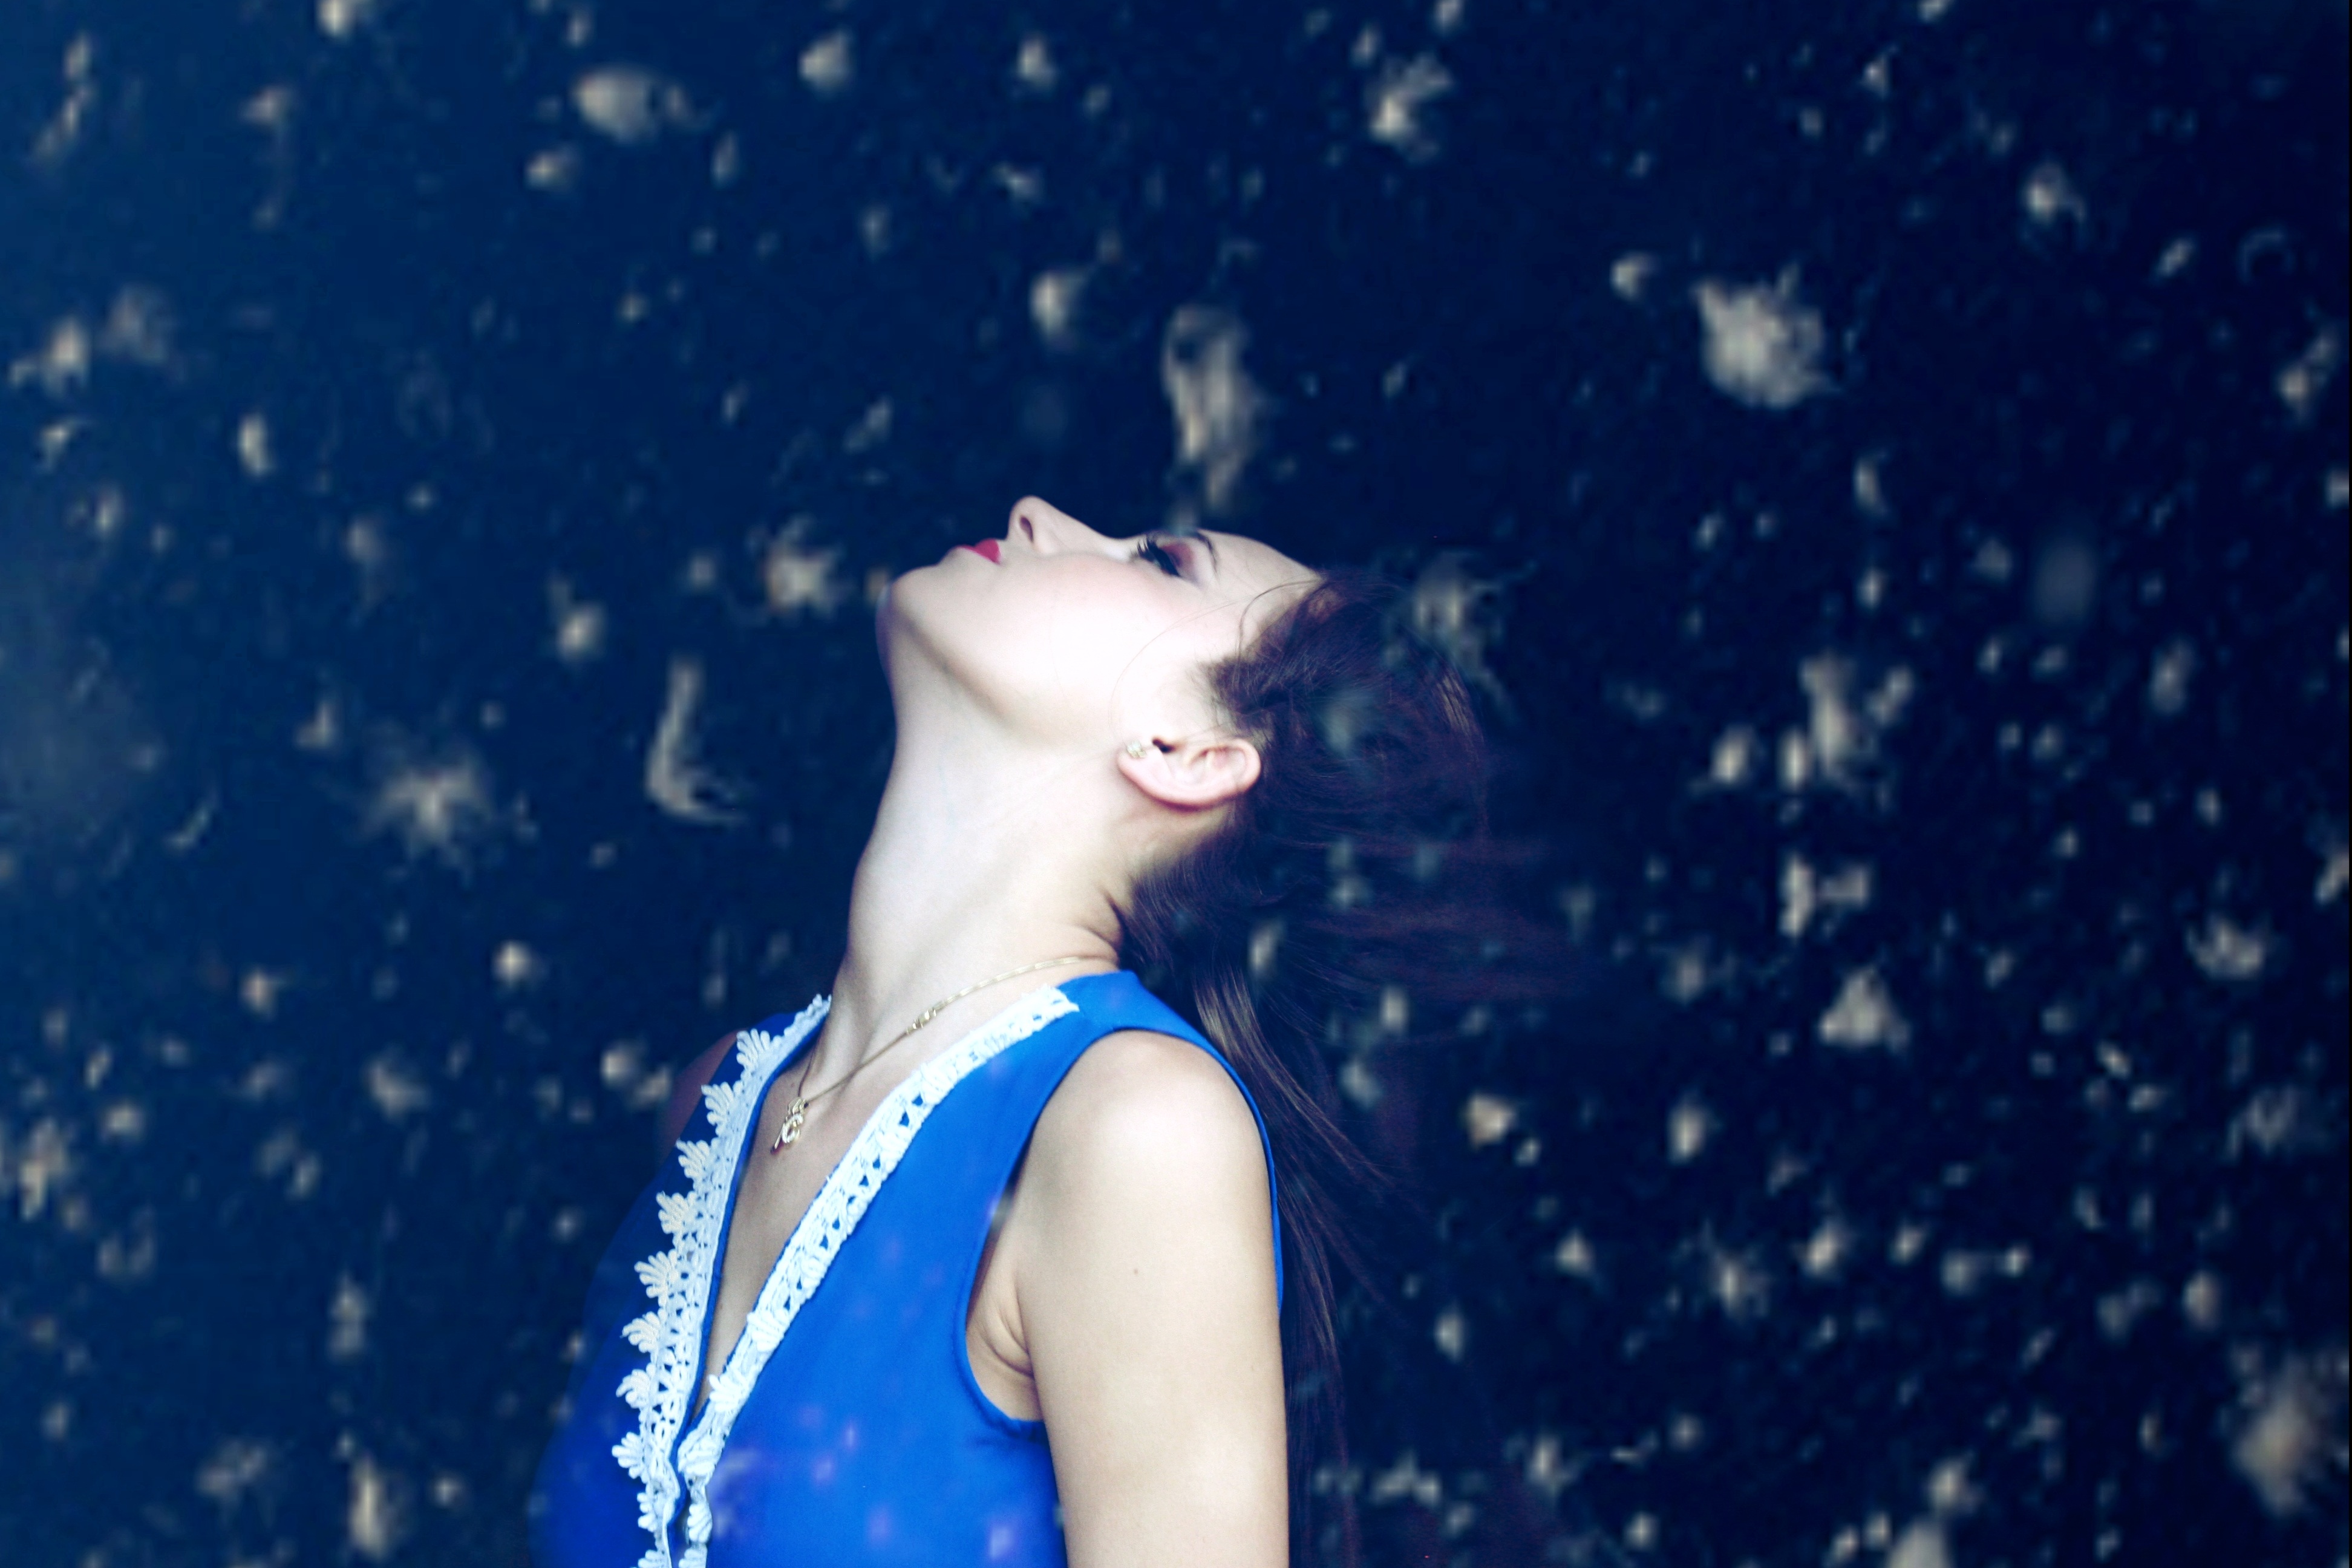
girl, white, photography, flower, underwater, portrait, model, flight, blue, feather, dress, beauty, snowflakes, photo shoot, computer wallpaper